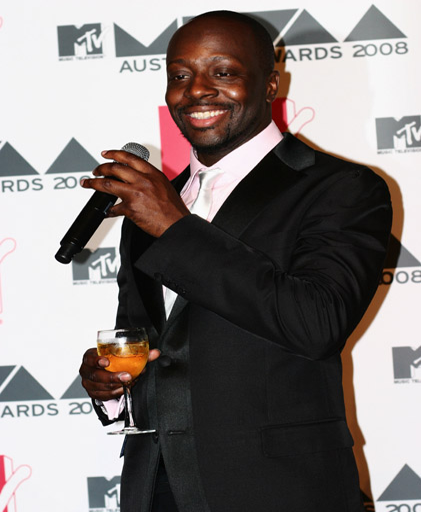
hip hop artist poses backstage at awards